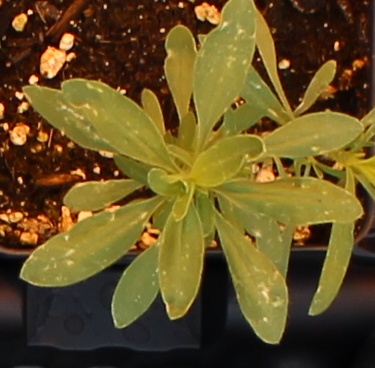
Label: Kochia